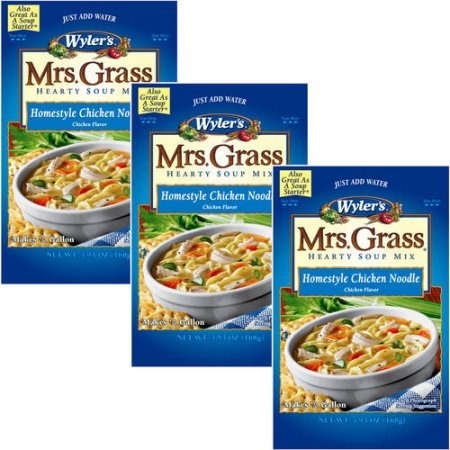
Item Name: Mrs. Grass Hearty Soup Mix, Homestyle Chicken Noodle, 5.93 oz (Pack of 3)
Bullet Point: 3 Pack of 5.93 oz Homestyle Chicken Noodle Soup Mix
Product Description: Since 1912, Mrs. Grass soup has welcomed guests at many family tables. Today, you can trust that Mrs. Grass soup will continue to provide wholesome recipes for your family to enjoy. Mrs. Grass hearty soup mix makes delicious, homemade tasting soup that's hearty enough for dinner. We start with generous amount sofa home-style sliced vegetables and just the right amount of seasoning. Simply add water, cook and enjoy. Mrs. Grass hearty soup mix-the dinner soup.
Value: 17.79
Unit: ounce

Price: 10.475